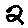
Label: 2